Orthopedic pathology

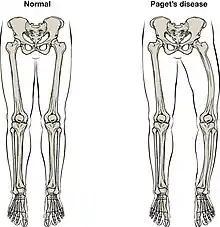
An example of a disease that is identified through orthopaedic pathology: Comparison of the human body normally (left) with one that has Paget's disease of bone in the pelvic area (right). The bones become fragile and deformed over time as a result.

Orthopedic pathology, also known as bone pathology is a subspecialty of surgical pathology which deals with the diagnosis and feature of many bone diseases, specifically studying the cause and effects of disorders of the musculoskeletal system. It uses gross and microscopic findings along with the findings of "in vivo" radiological studies, and occasionally, specimen radiographs to diagnose diseases of the bones.